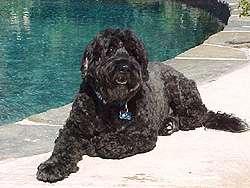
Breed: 200-n000012-affenpinscher